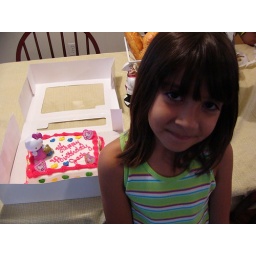
Birthday girl by her cake